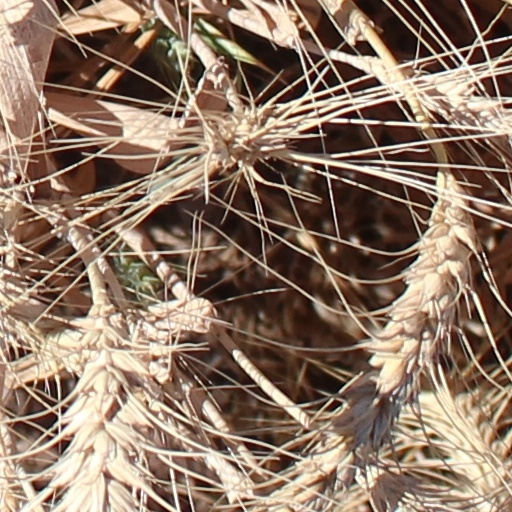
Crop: wheat